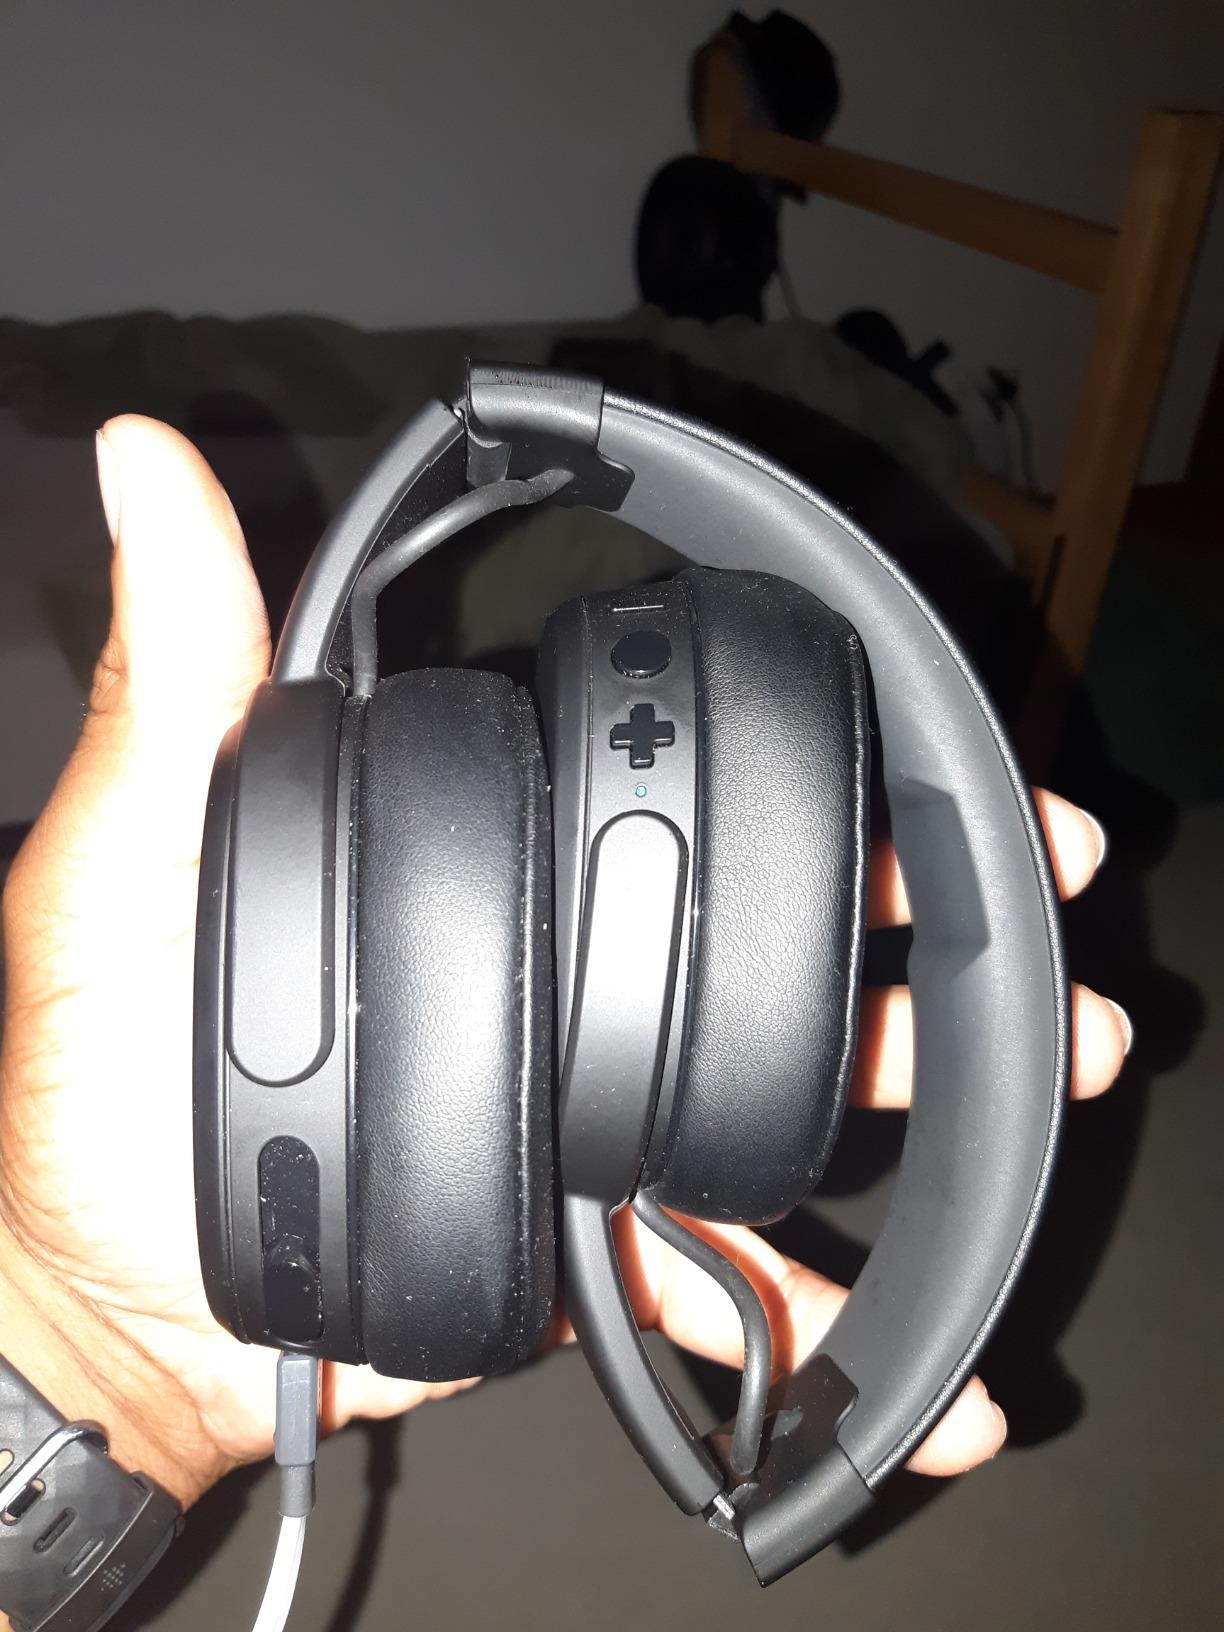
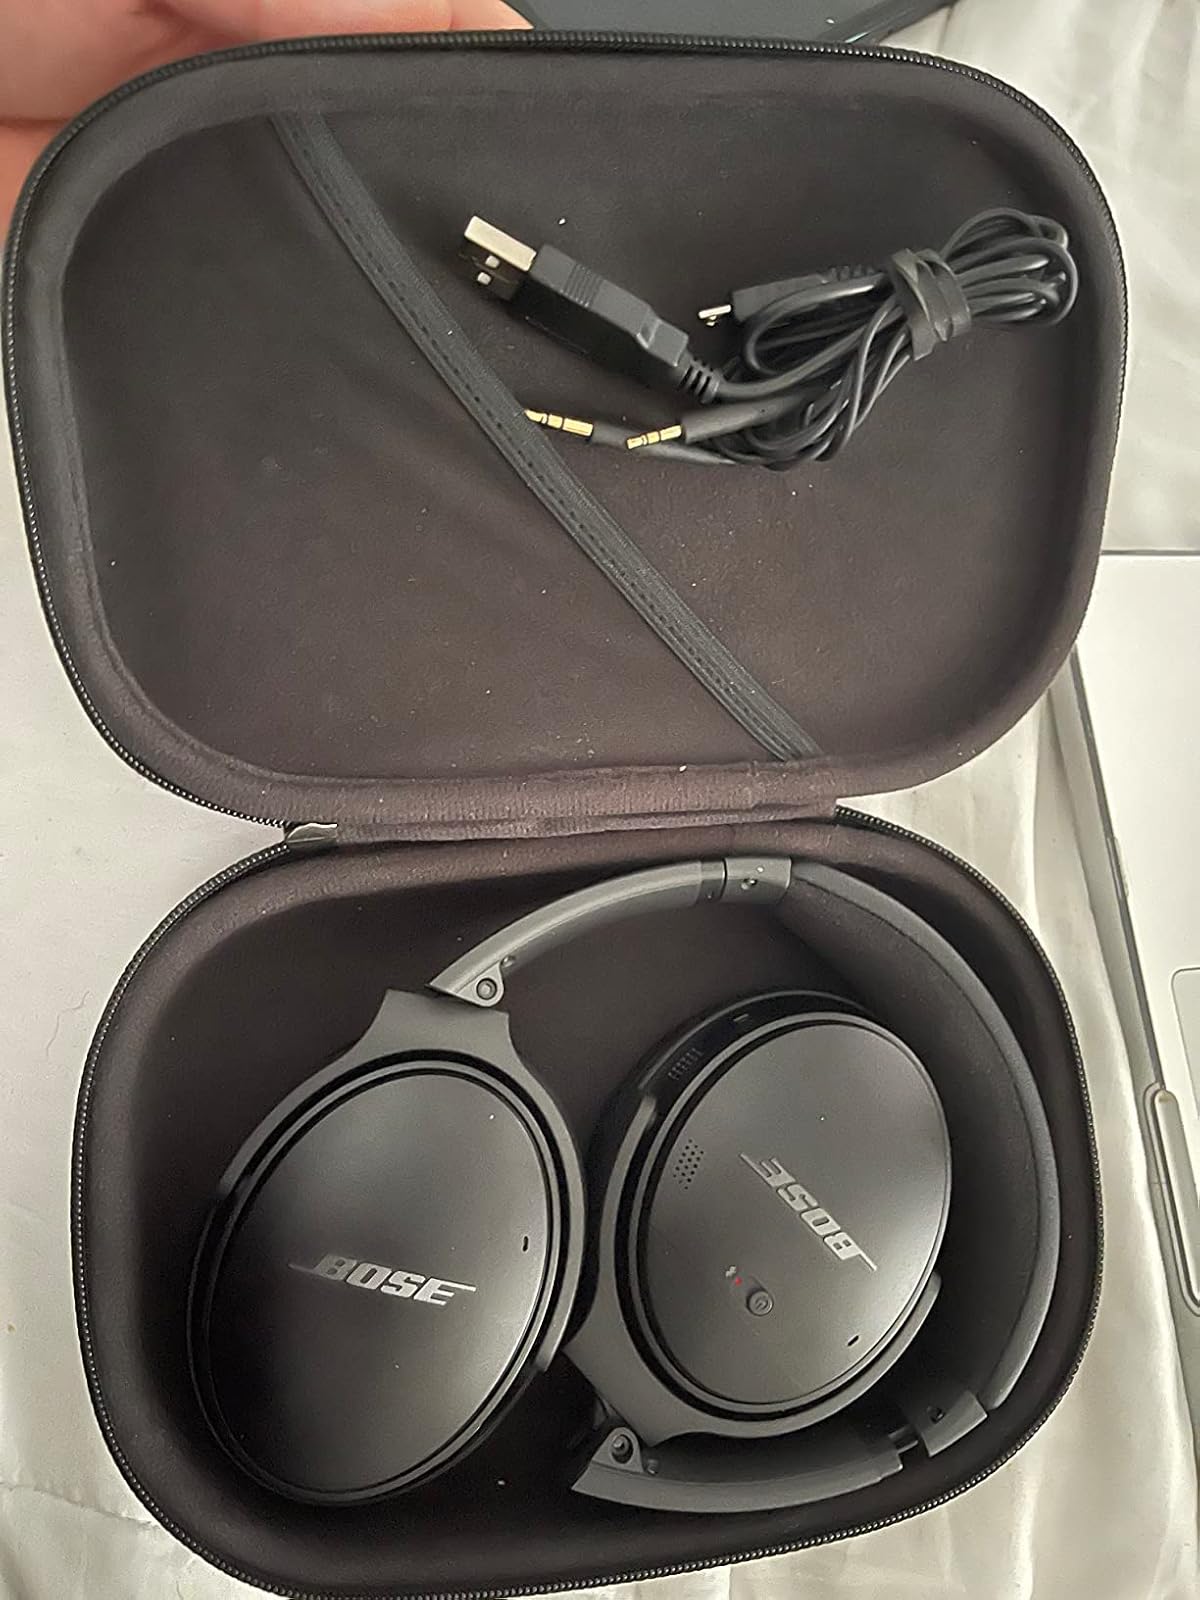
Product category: headphones
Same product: no